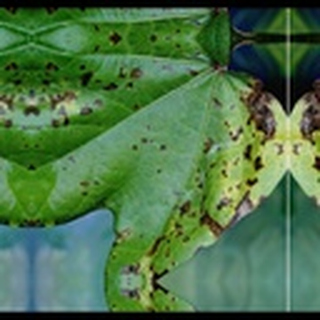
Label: cotton_bacterial_blight